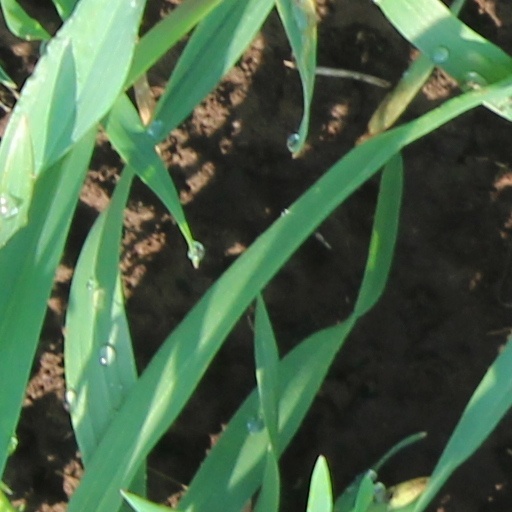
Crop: wheat